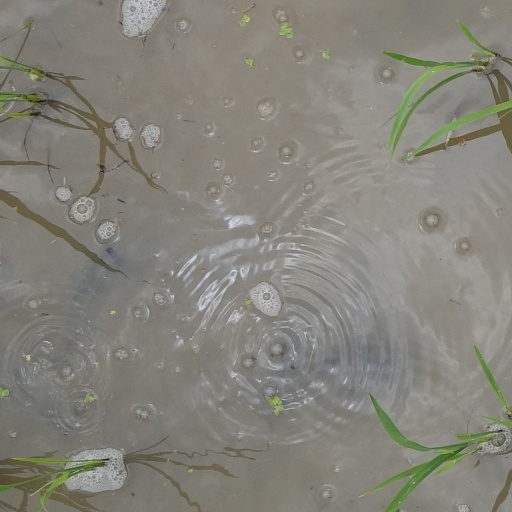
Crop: rice